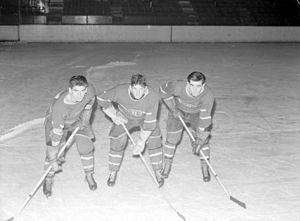
Les joueurs de hockey du Canadien de Montréal Maurice Richard, Elmer Lach et Tony Demers sont sur la glace du Forum.
Elmer James Lach est un joueur professionnel de hockey sur glace. Il joue toute sa carrière professionnelle avec les Canadiens de Montréal dans la Ligue nationale de hockey et remporte avec eux la Coupe Stanley à trois reprises en 1944, 1946 et 1953. En 1945, il remporte le trophée Hart, ainsi que le championnat des pointeurs de la LNH avec 80 points, avant de gagner le premier trophée Art Ross remis par la LNH en 1948. Il fait partie de la Punch Line avec Toe Blake et Maurice Richard. Il est intronisé au Temple de la renommée du hockey en 1966 alors que son chandail numéro 16 est retiré au cours de la cérémonie du Centenaire des Canadiens en même temps que le 3 d'Émile Bouchard, le 4 décembre 2009.
Les Canadiens de Montréal sont une franchise de hockey sur glace professionnel située à Montréal dans la province de Québec au Canada. L’équipe est membre de la Division Atlantique de l’Association de l’Est dans la Ligue nationale de hockey. Bien que le nom le plus utilisé pour désigner cette équipe soit les « Canadiens de Montréal », son nom officiel est le Club de hockey Canadien, inc.
Antonio Demers est un joueur canadien de hockey sur glace.